Knudson Brothers Building

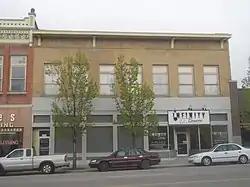
The building in 2010

The Knudson Brothers Building is a historic two-story commercial building in Brigham City, Utah. It was built in 1914 by Charles W. and Jonathan C. Knudson, and designed in the Chicago school style, with Neoclassical features. It is "55.5 feet wide by 100 feet deep with a small frame addition on the rear." It has been listed on the National Register of Historic Places since July 16, 1992.